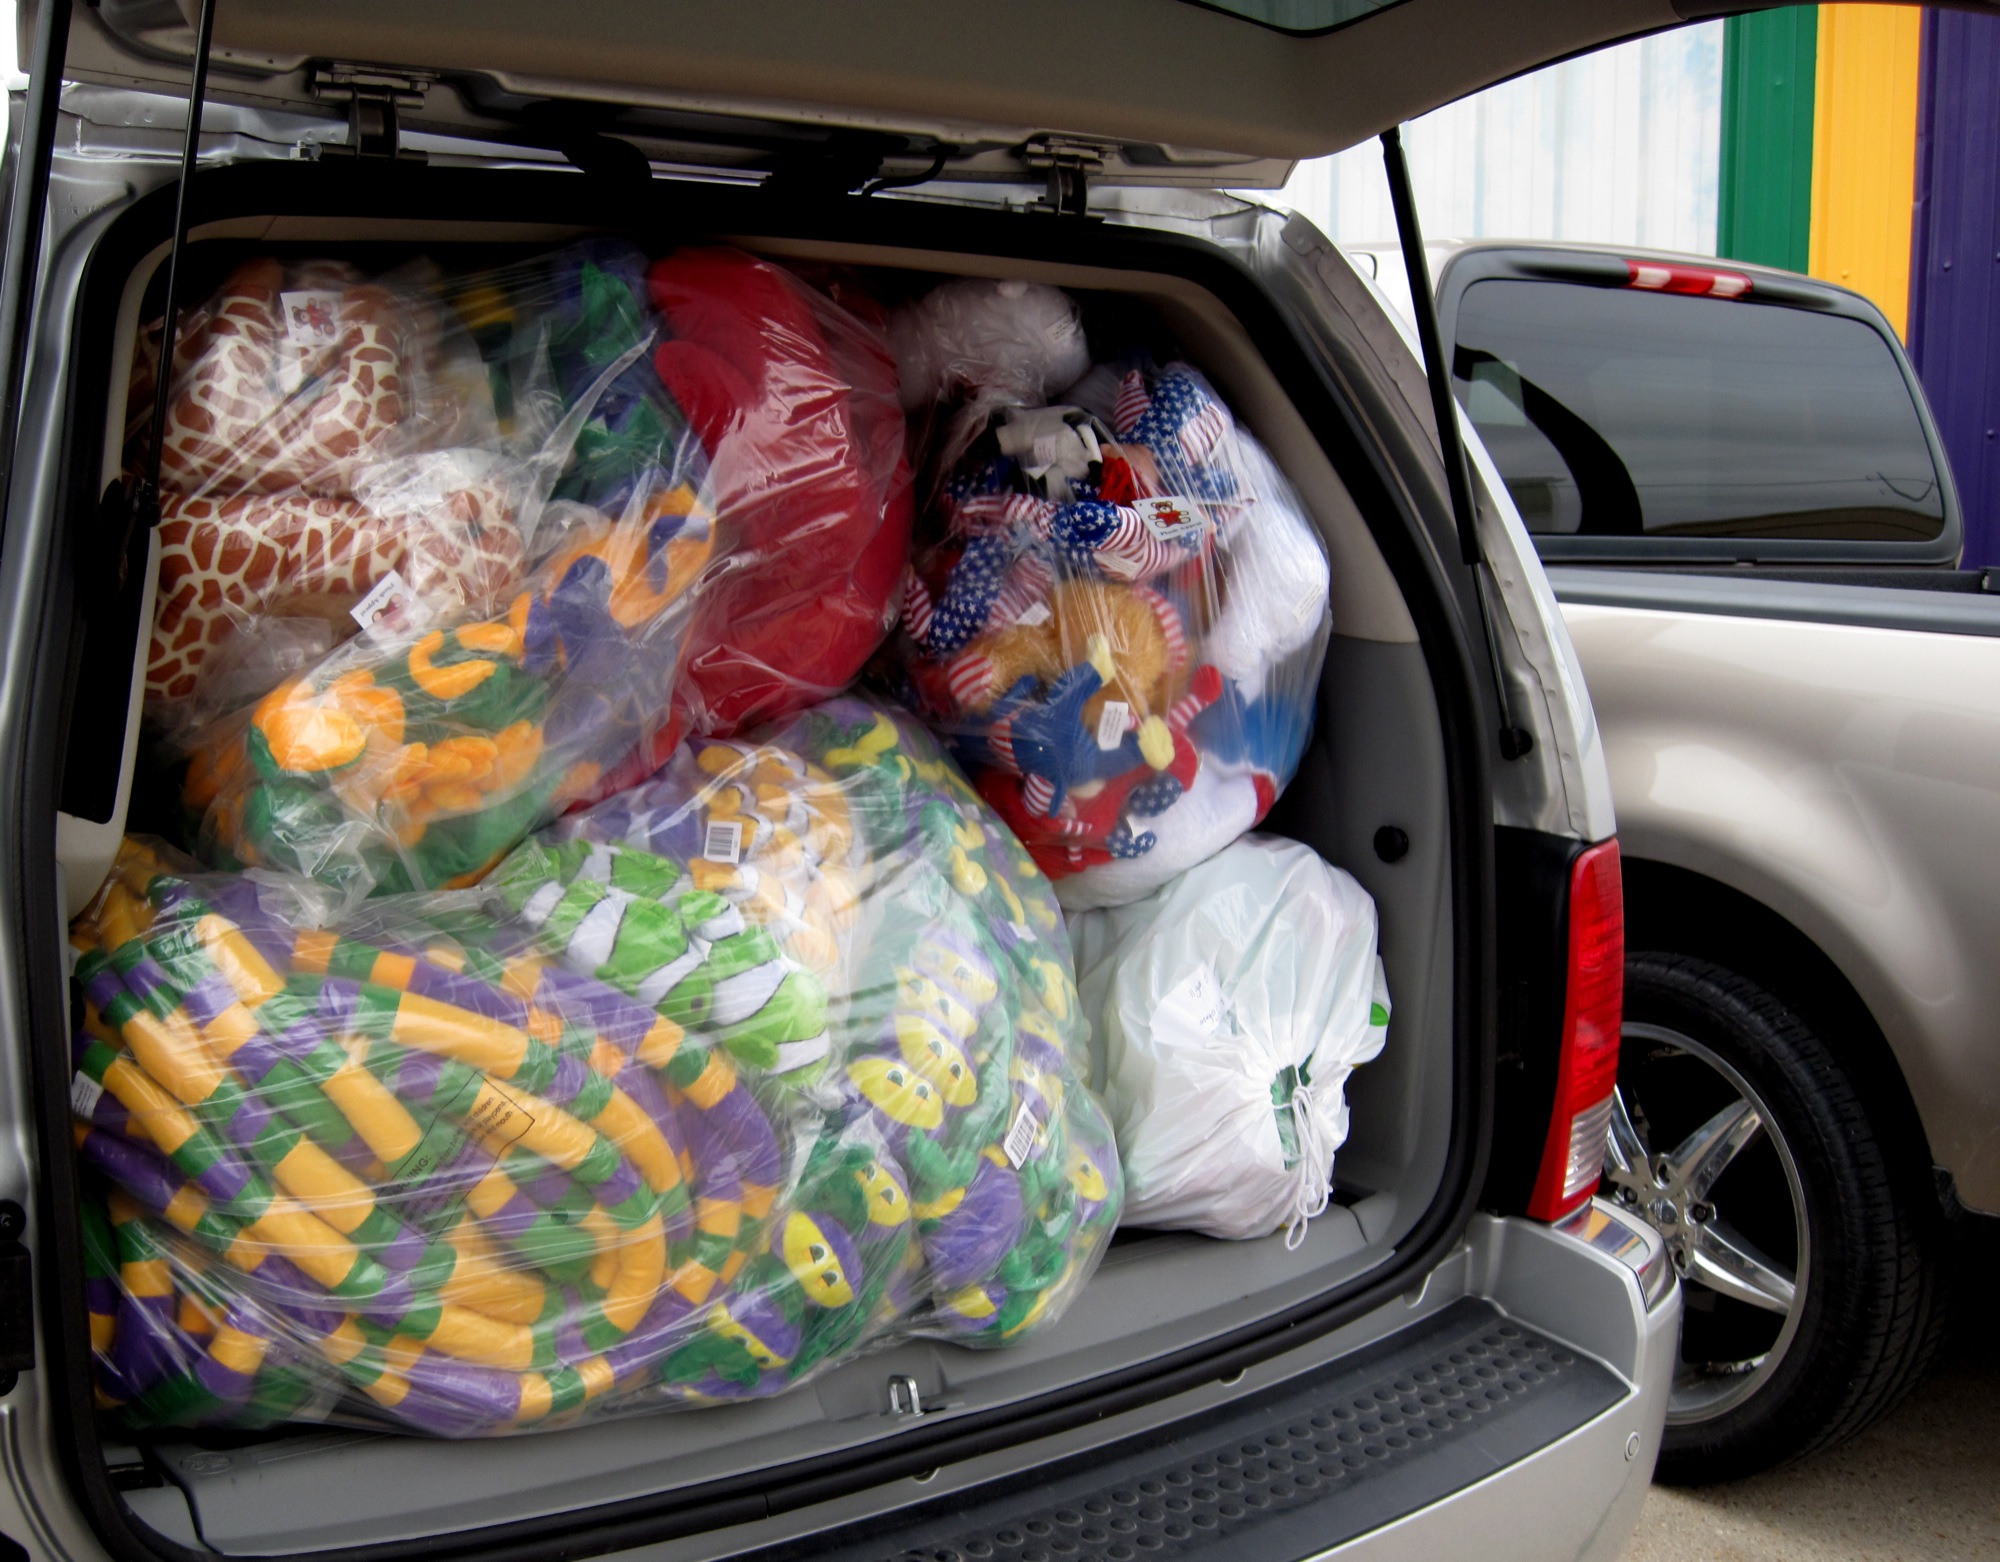
vehicle, car seat, neworleans, mardigras, kreweofkingarthur, auto show, automotive exterior